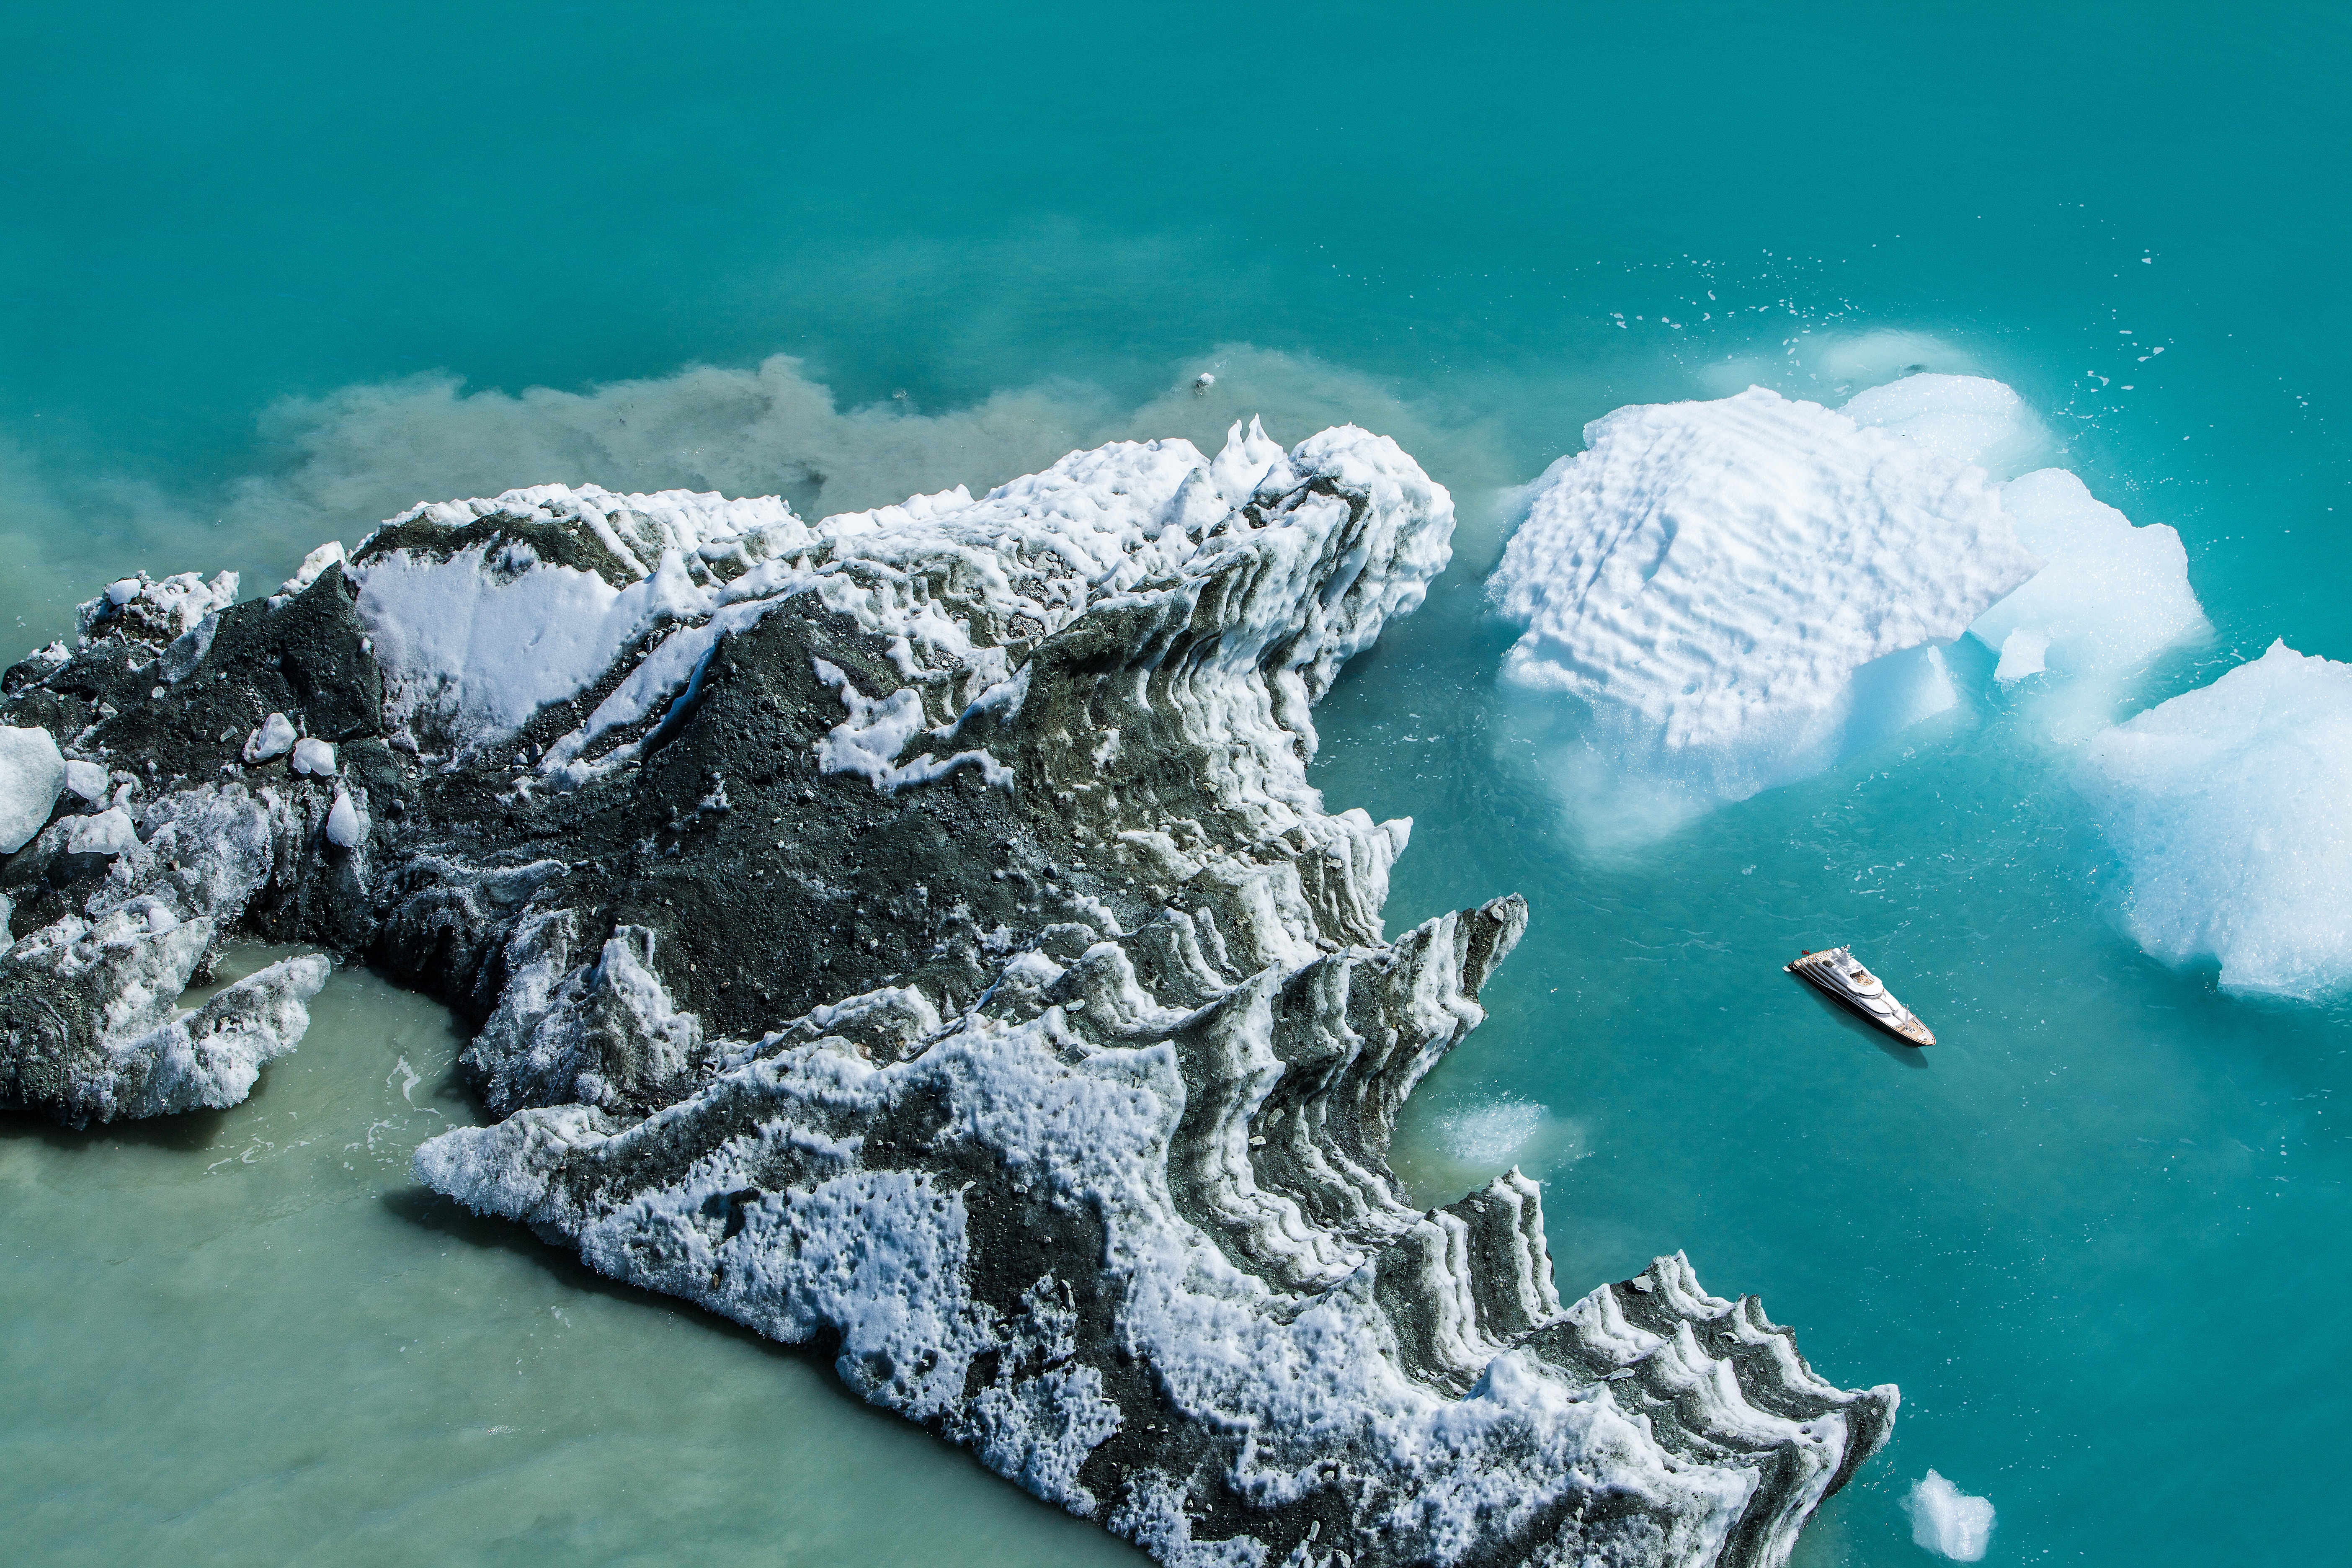
sea, coast, water, ocean, wave, ice, island, arctic, terrain, islet, landform, arctic ocean, aerial photography, geographical feature, wind wave